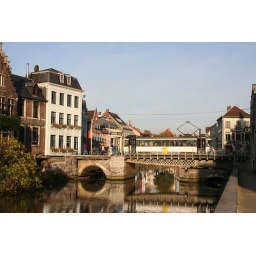
A rather old tram crossing a bridge over the Leie river on line 4.